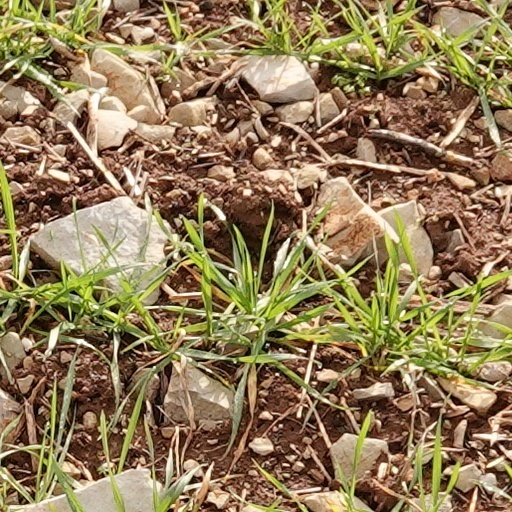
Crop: wheat